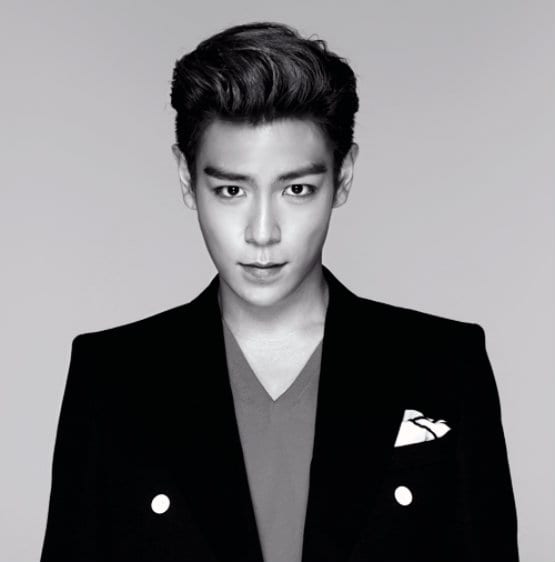
Gender: men